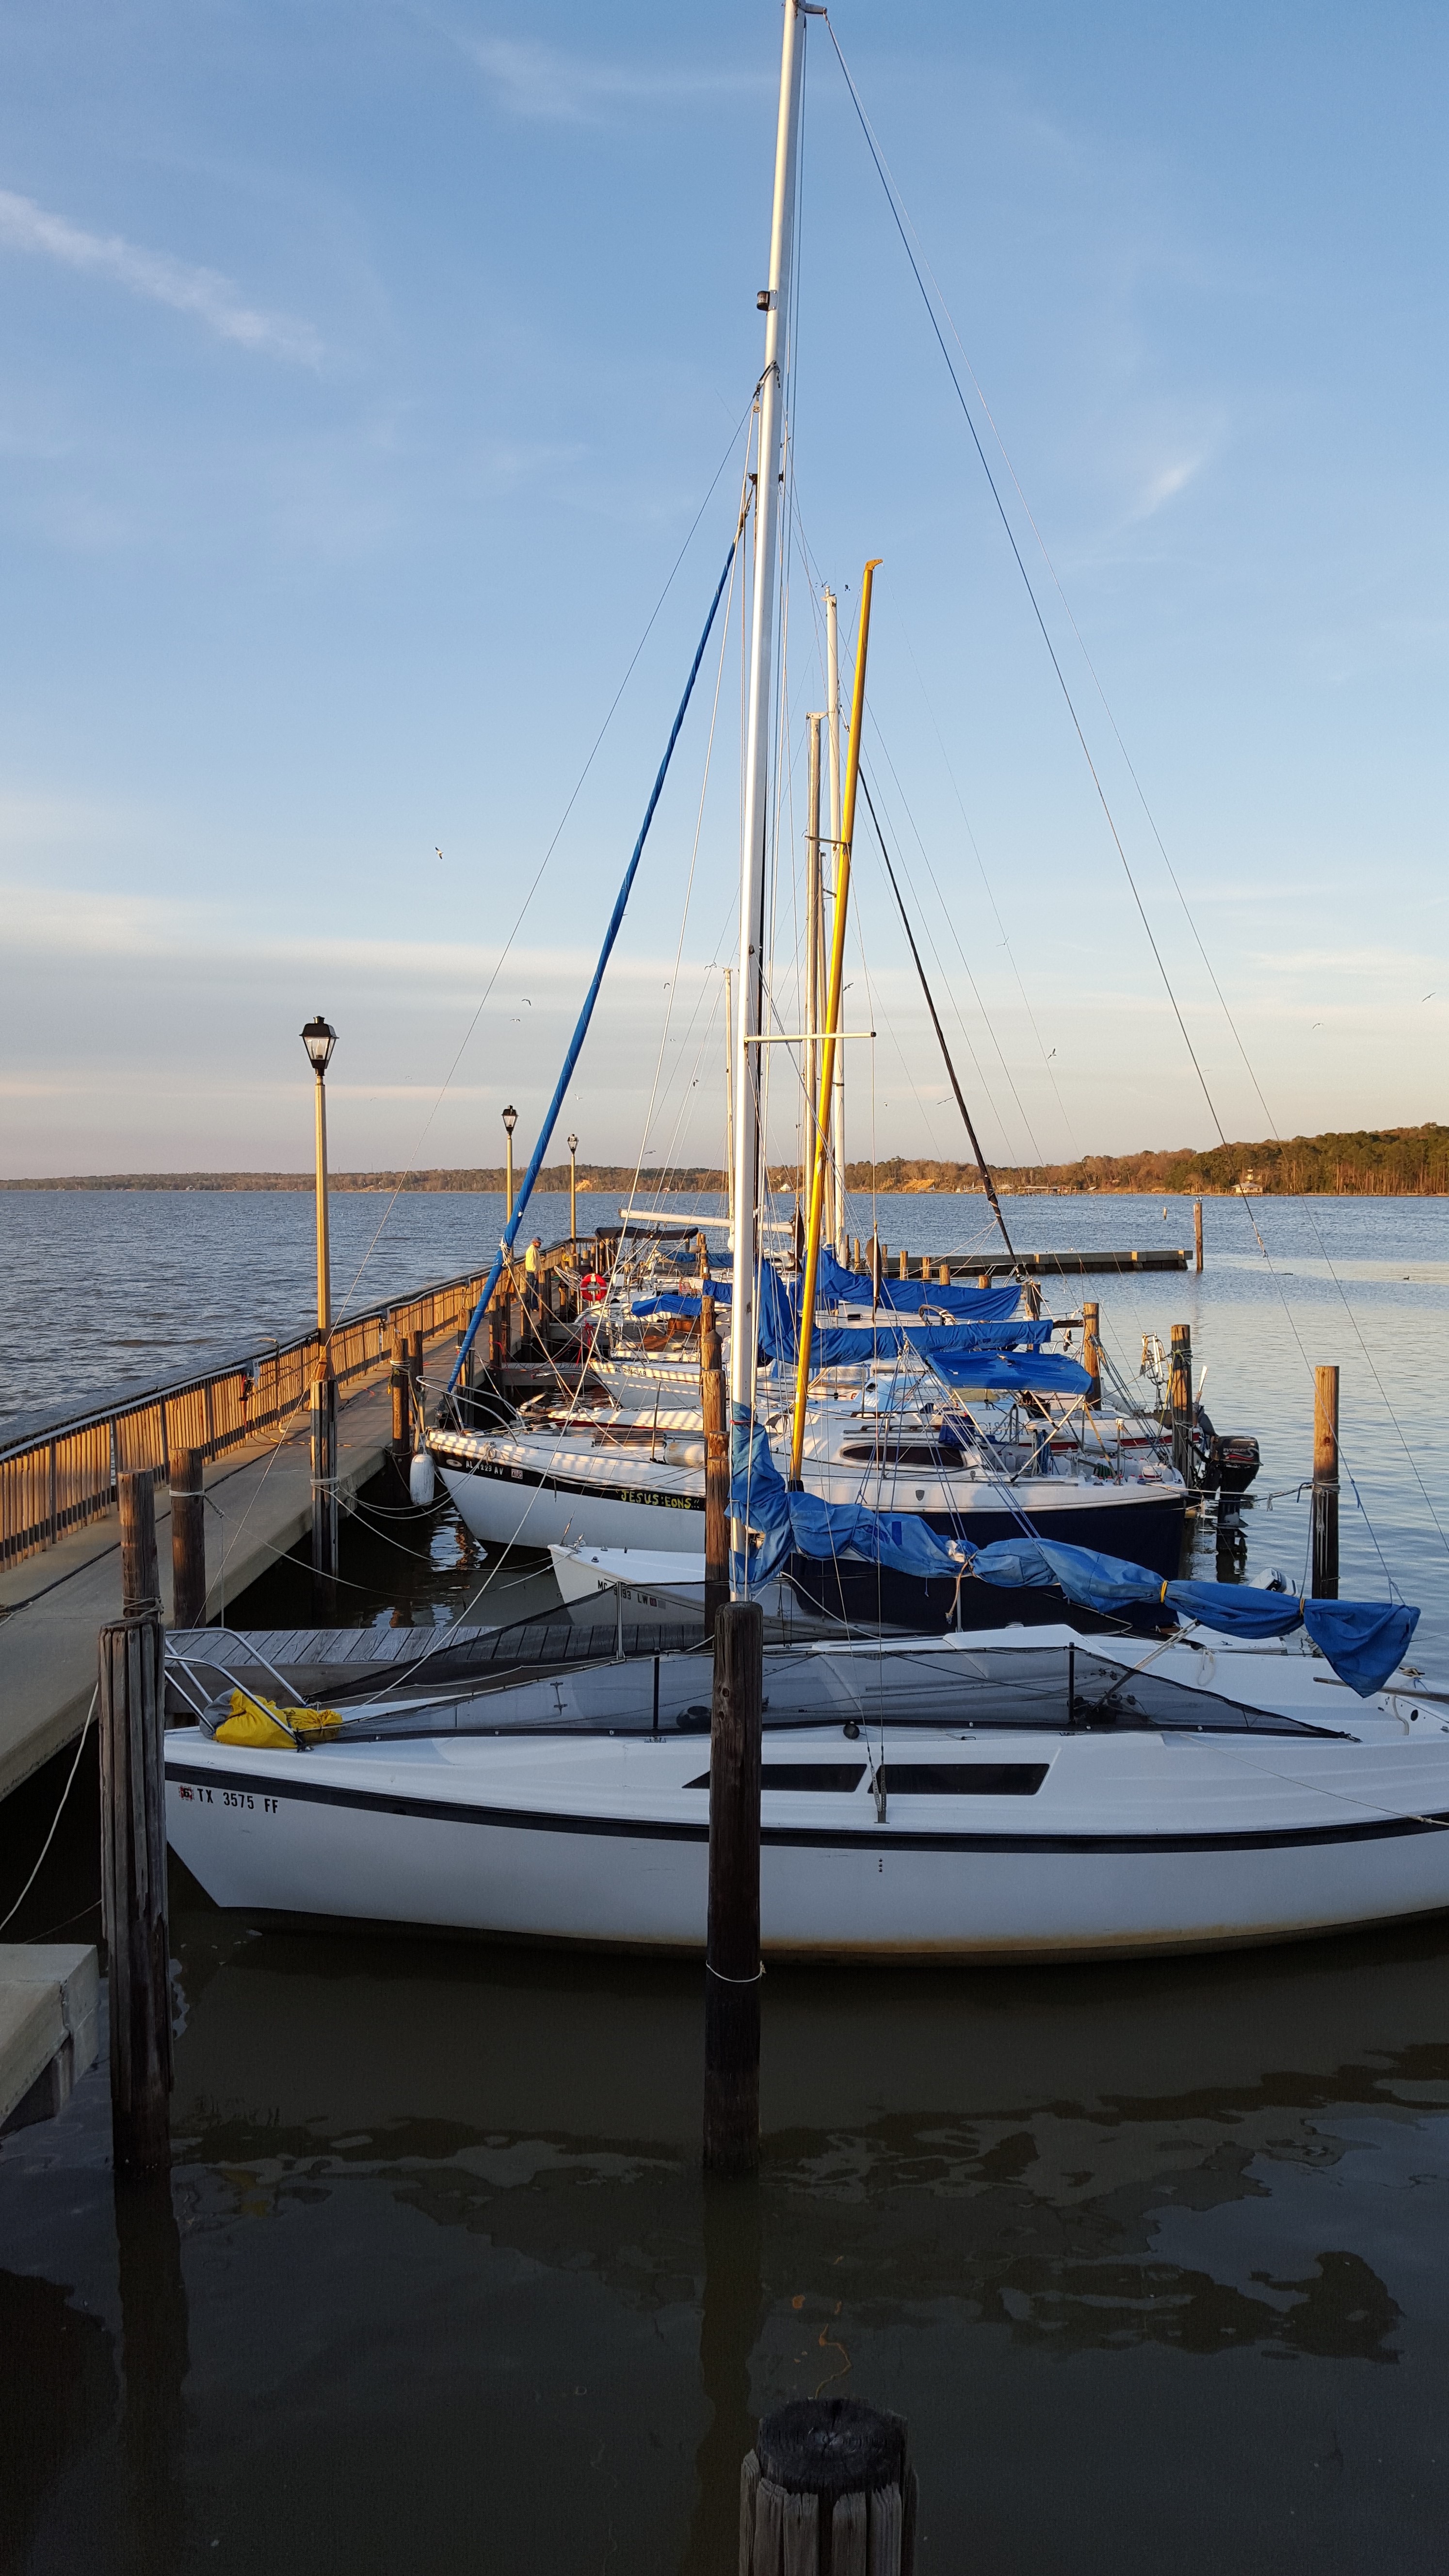
sea, dock, boat, ship, vehicle, mast, sailing, yacht, harbor, marina, sailboat, sail, watercraft